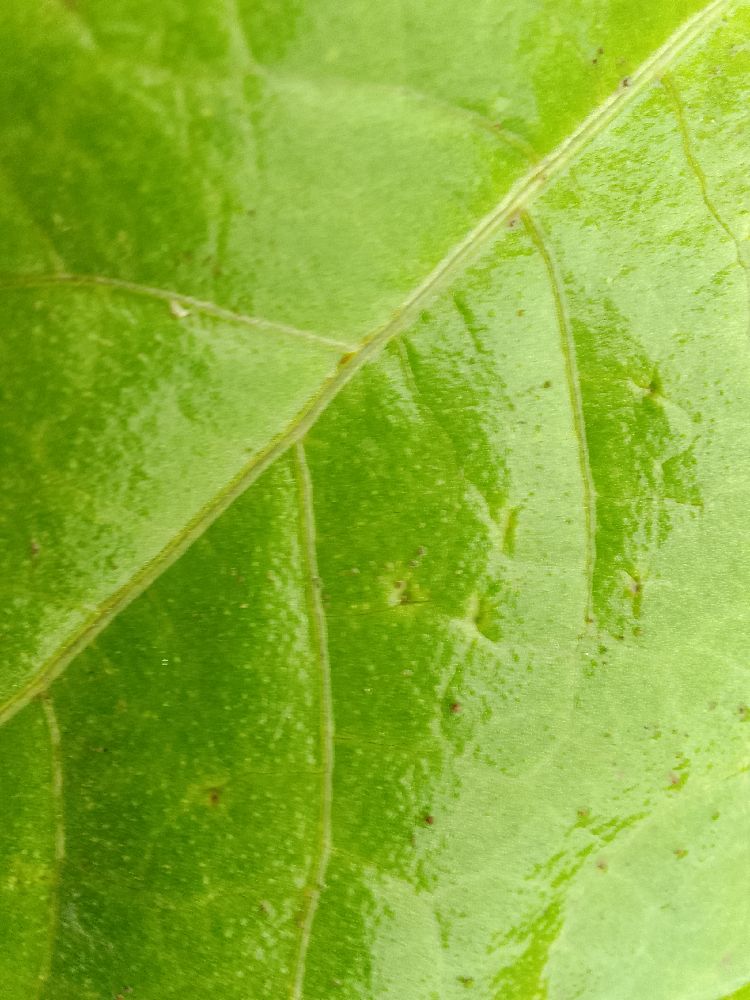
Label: healthy